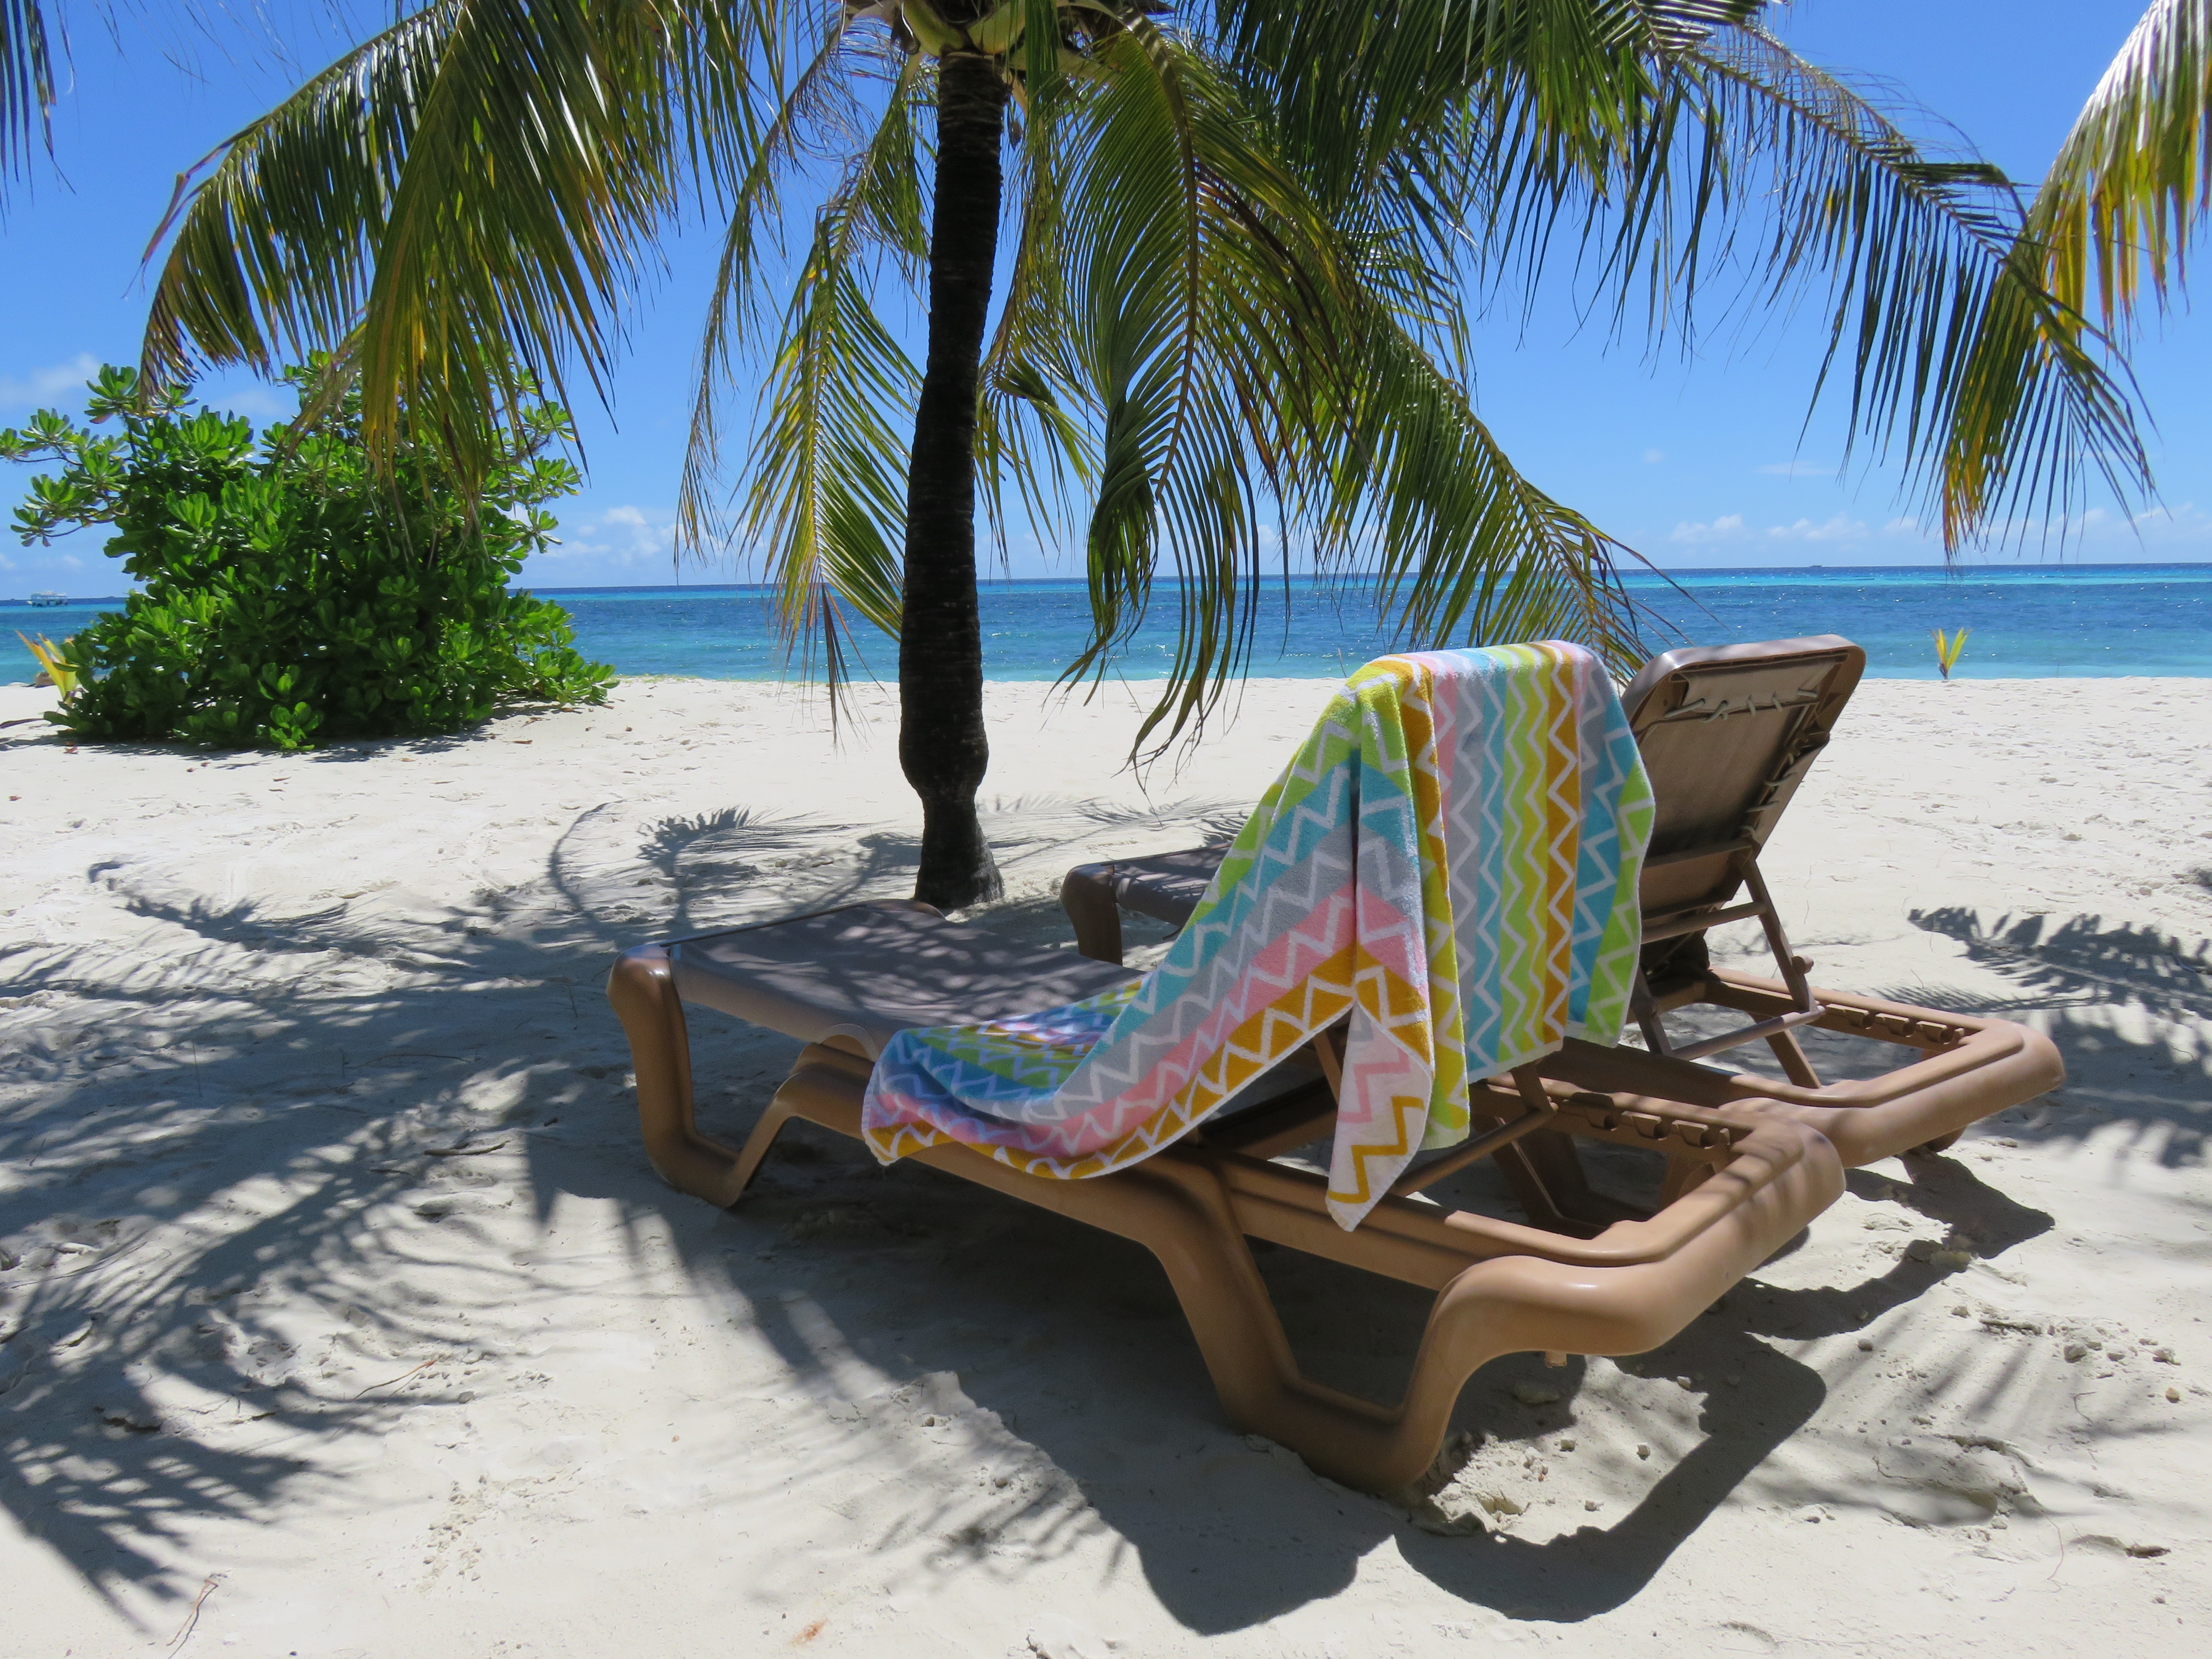
beach, sea, water, sand, sun, summer, vacation, relax, holiday, blue, leisure, resort, deck chair, caribbean, palm trees, maldives, indian ocean, kuredu